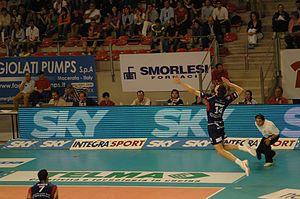
Ivan Miljković est un joueur serbe de volley-ball né le 13 juillet 1979 à Niš. Il mesure 2,06 m et joue attaquant. Il totalise 200 sélections en équipe de Serbie.